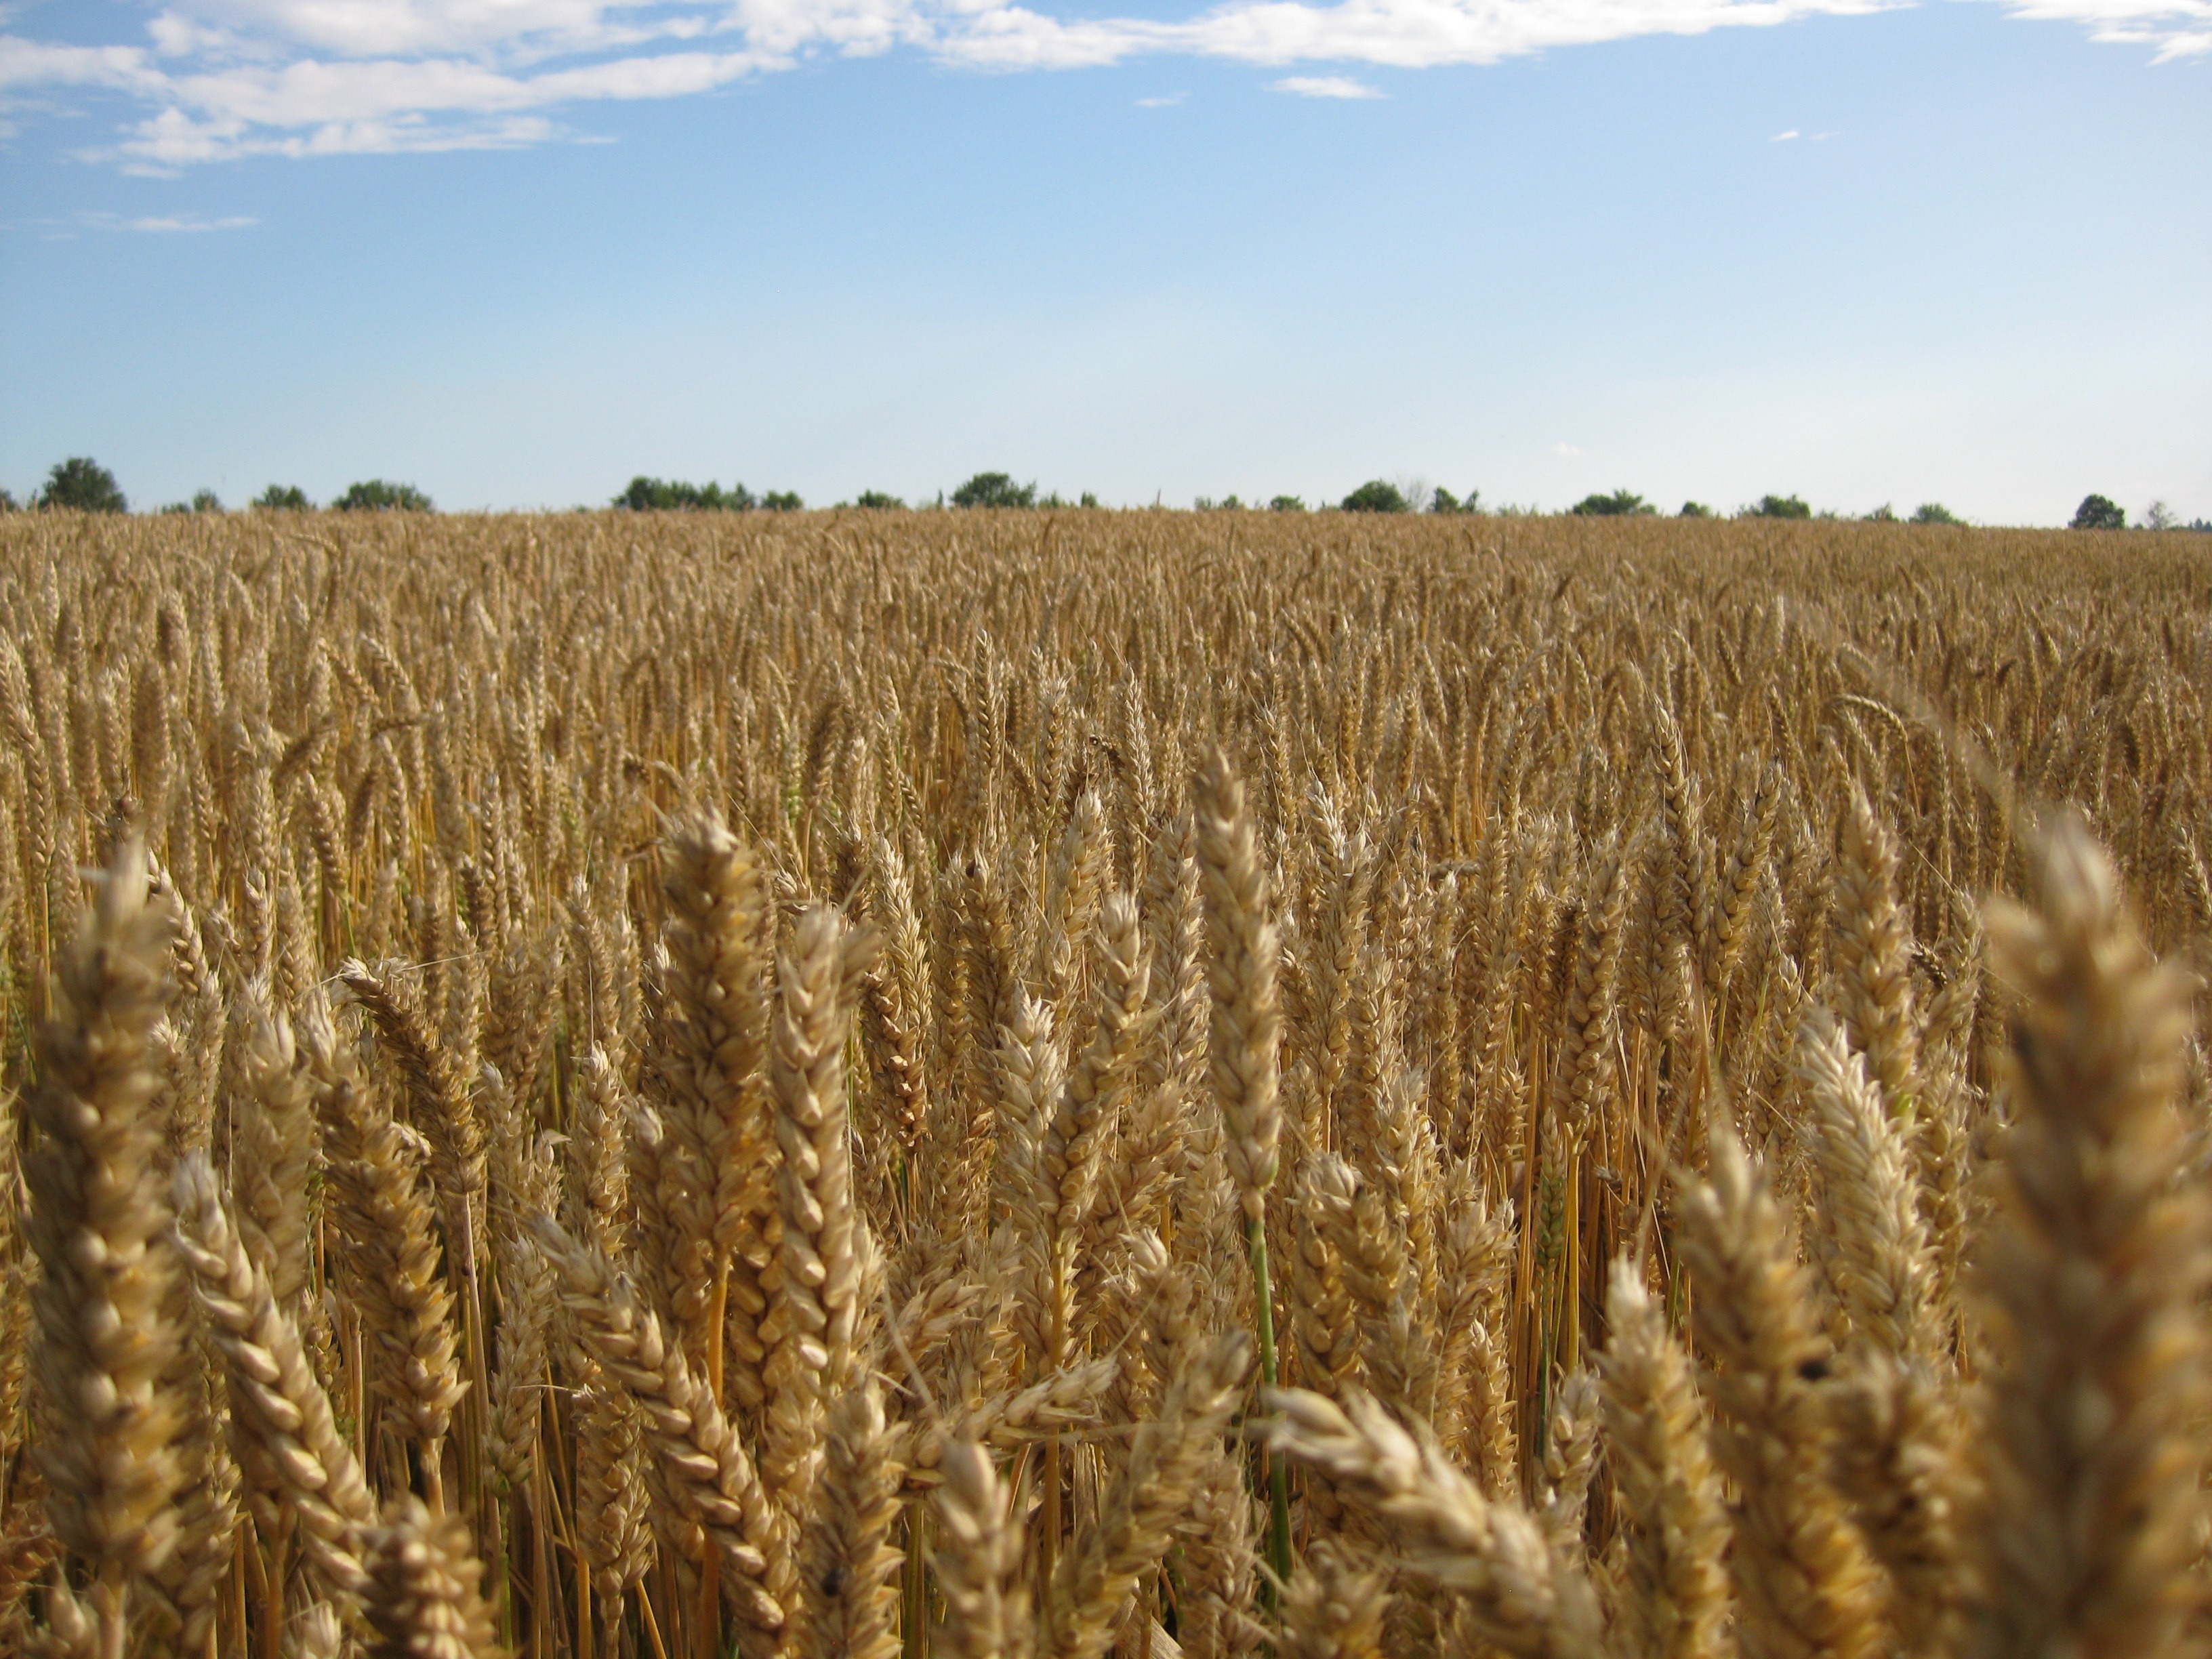
plant, sky, field, barley, wheat, grain, prairie, food, harvest, crop, agriculture, cereal, gold, grassland, rye, cereals, flowering plant, grain fields, commodity, triticale, grass family, land plant, food grain, einkorn wheat